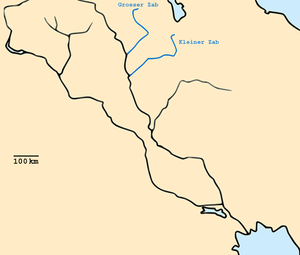
Le Grand Zab est une rivière, affluent du Tigre, qui prend sa source en Turquie. La construction du barrage de Bekhme au Kurdistan irakien a été interrompue. La reprise des travaux n'est pas envisagée pour l'instant. L'impact de ce barrage est contesté.